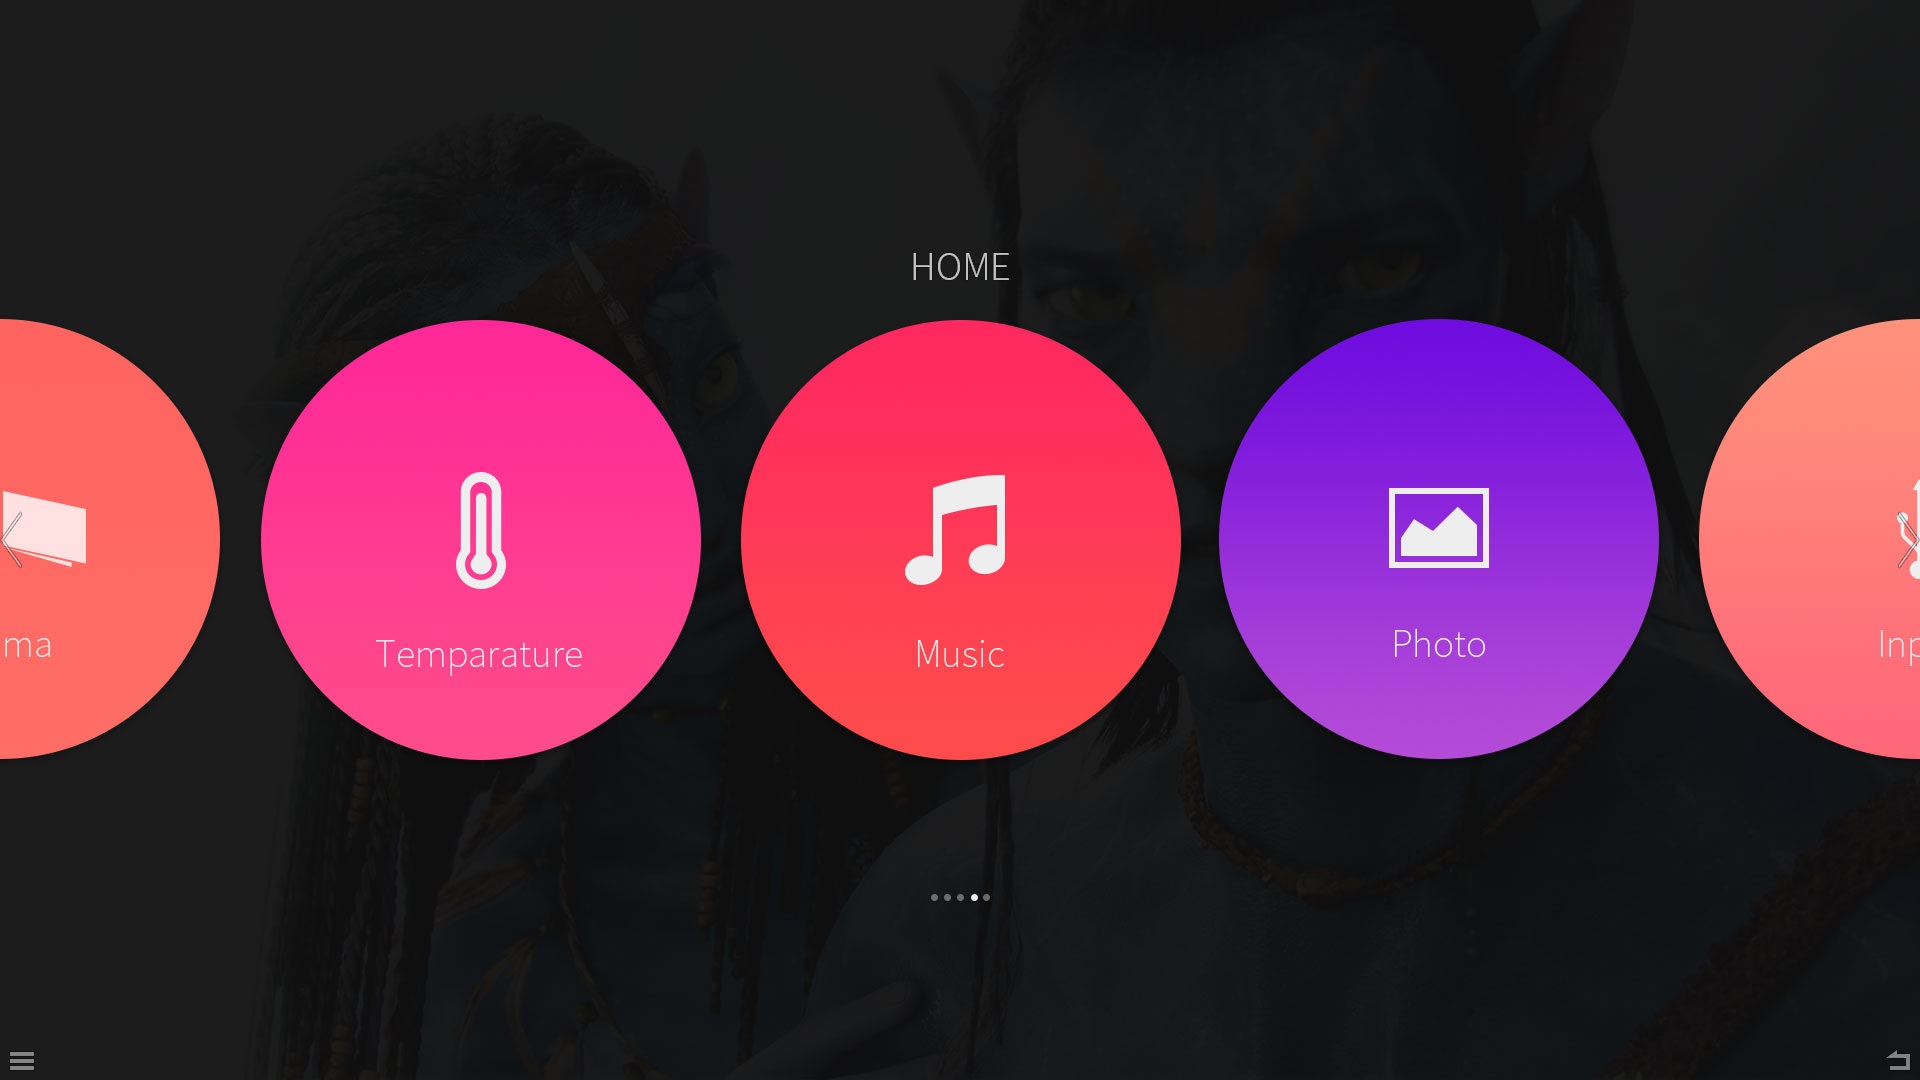
red, color, pink, circle, brand, font, illustration, design, text, organ, shape, screenshot, ui, tv menu